New Zealand pound

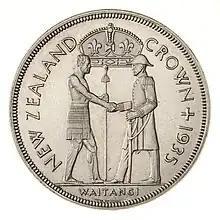
The 1935 Waitangi crown, the first commemorative coin of New Zealand

Three commemorative crowns were minted: the Waitangi crown in 1935, a crown to commemorate a proposed royal visit in 1940, and a crown to commemorate the coronation of Queen Elizabeth II.